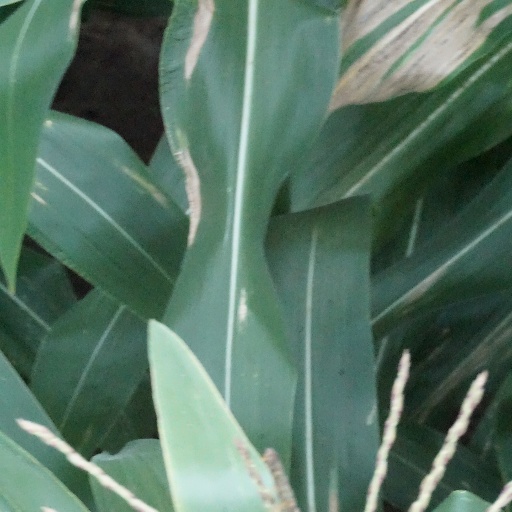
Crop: maize; corn